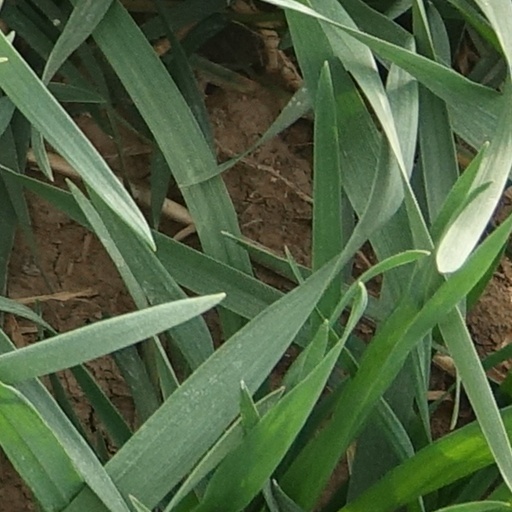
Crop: wheat